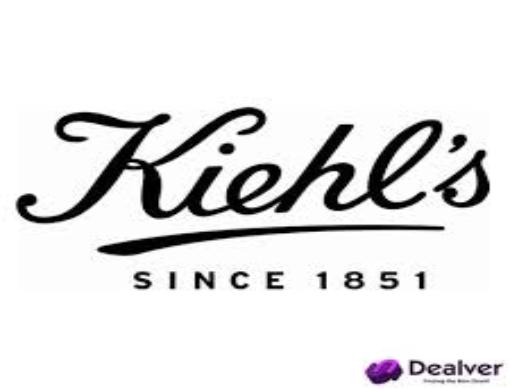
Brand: Kiehl's
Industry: Necessities